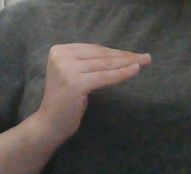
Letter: haa